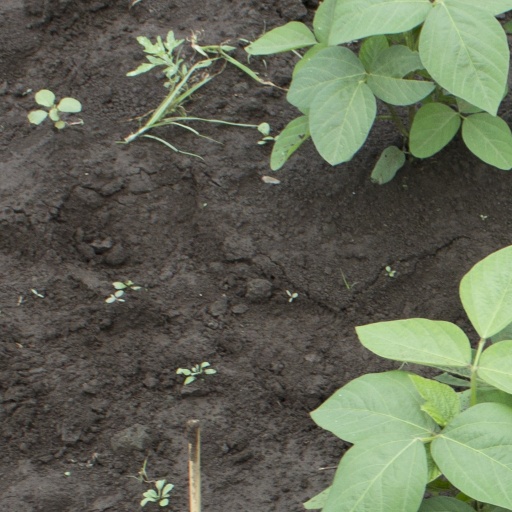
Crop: soybean